Revolutionary Armed Forces of Colombia

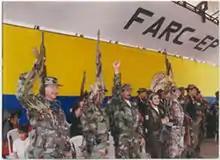
FARC commanders during the Caguan peace talks (1998-2002)

For most of the period between 2002 and 2005, the FARC-EP was in a strategic withdrawal due to the increasing military and police actions of new president Álvaro Uribe, which led to the capture or desertion of many fighters and medium-level commanders. Uribe ran for office on an anti-FARC-EP platform and was determined to defeat FARC-EP in a bid to create "confidence" in the country. Uribe's own father had been killed by FARC-EP in an attempted kidnapping in 1983.